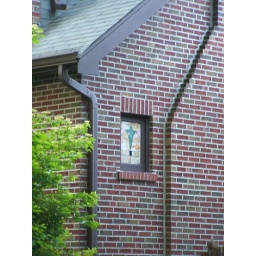
a small stained glass window in the side of a house along Arendes near Holly Hills